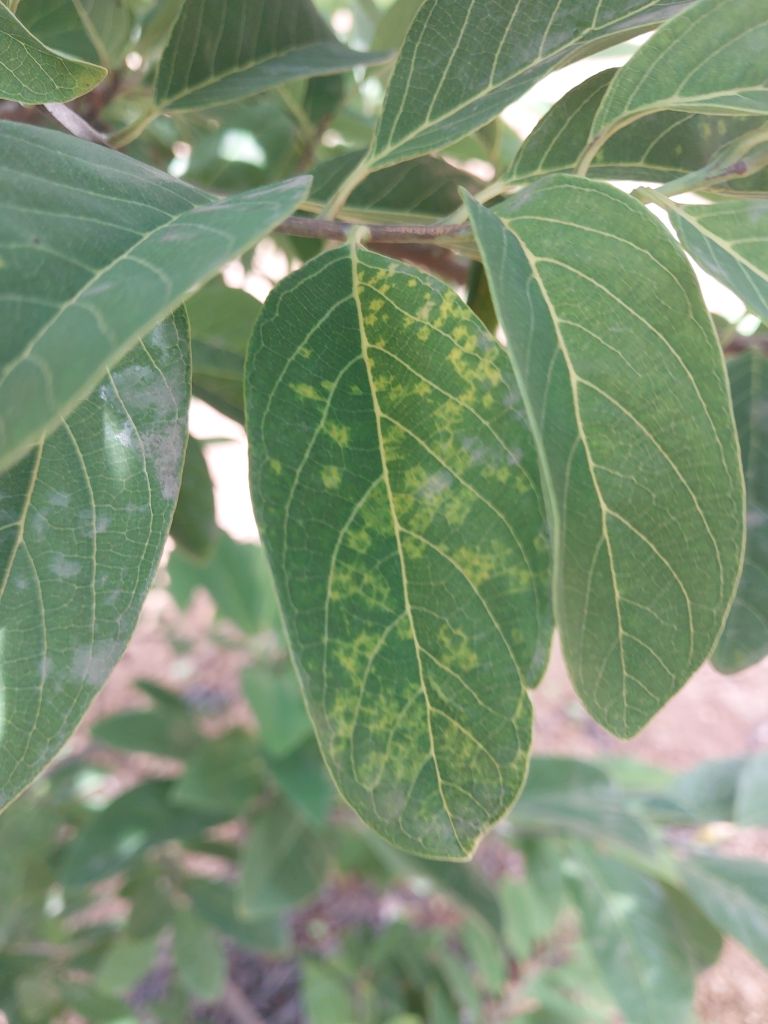
Disease label: Leaf spot on Leaves